Albano Laziale

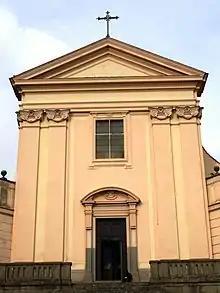
Church of St. Paul.

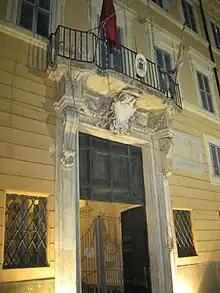
The portal to the Bishop's Palace.

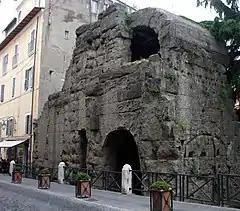
Central arches of the "Porta Pretoria", Castra Albana

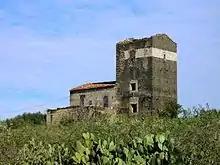
The Chancellor Tower.

The Castra Albana contains one of the largest concentrations of Roman ruins outside Rome in the Castelli Romani. It consists basically of a few major monuments, dating in general to the time of Septimius Severus: